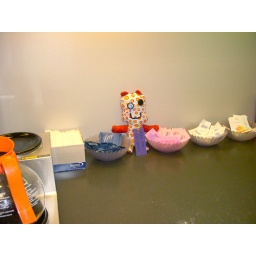
Placed at a coffee bar in the building here. Guerilla Style Random Acts of Kindness Swap on Swapbot.